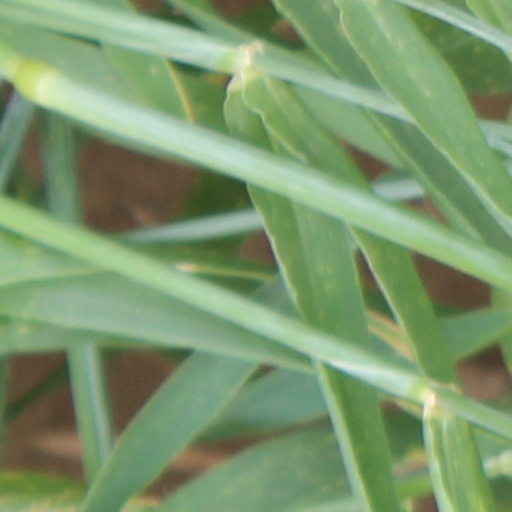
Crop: wheat